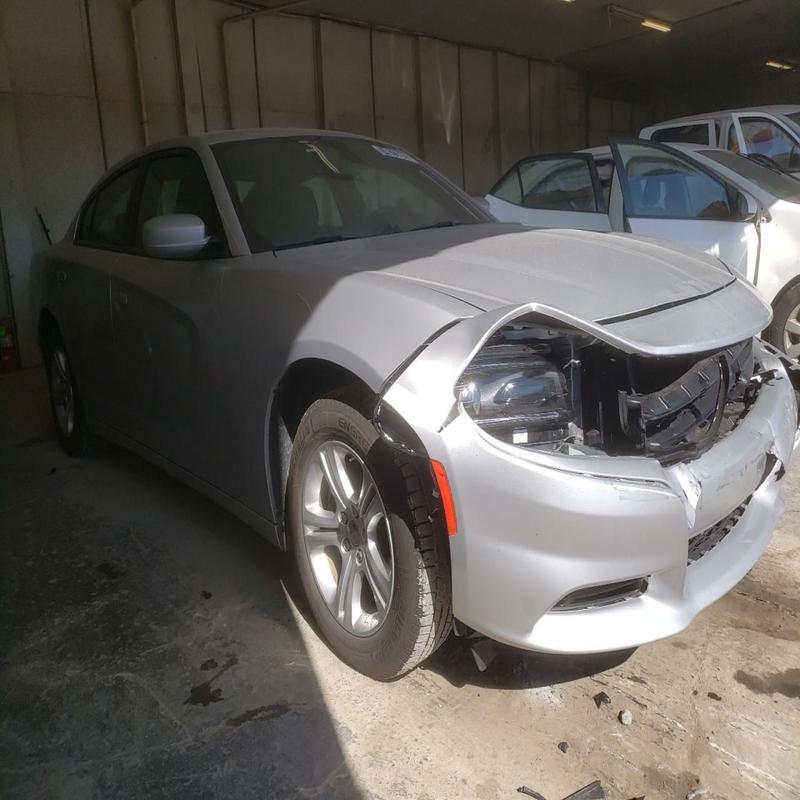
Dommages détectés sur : plaque d'immatriculation avant, pare-choc avant, feu avant droit, capot, aile avant droite, porte arrière droite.
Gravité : majeur